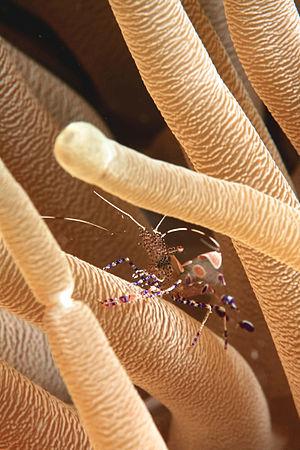
Le genre Periclimenes regroupe plusieurs espèces de crevettes qui vivent en symbiose avec des animaux plus grands, le plus souvent des anémones de mer, mais parfois des coraux, des étoiles de mer, des oursins, des holothuries.
Les anémones de mer, orties de mer ou actiniaires sont un groupe d'animaux marins vivant fixés à un support. Elles appartiennent à l'ordre des cnidaires anthozoaires. L'anémone est constituée d'un polype solitaire, sans squelette calcaire.